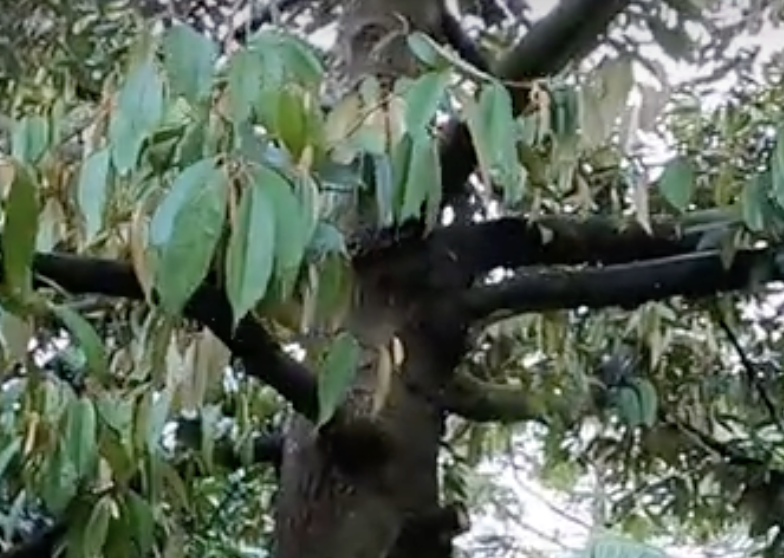
Label: sooty_mold